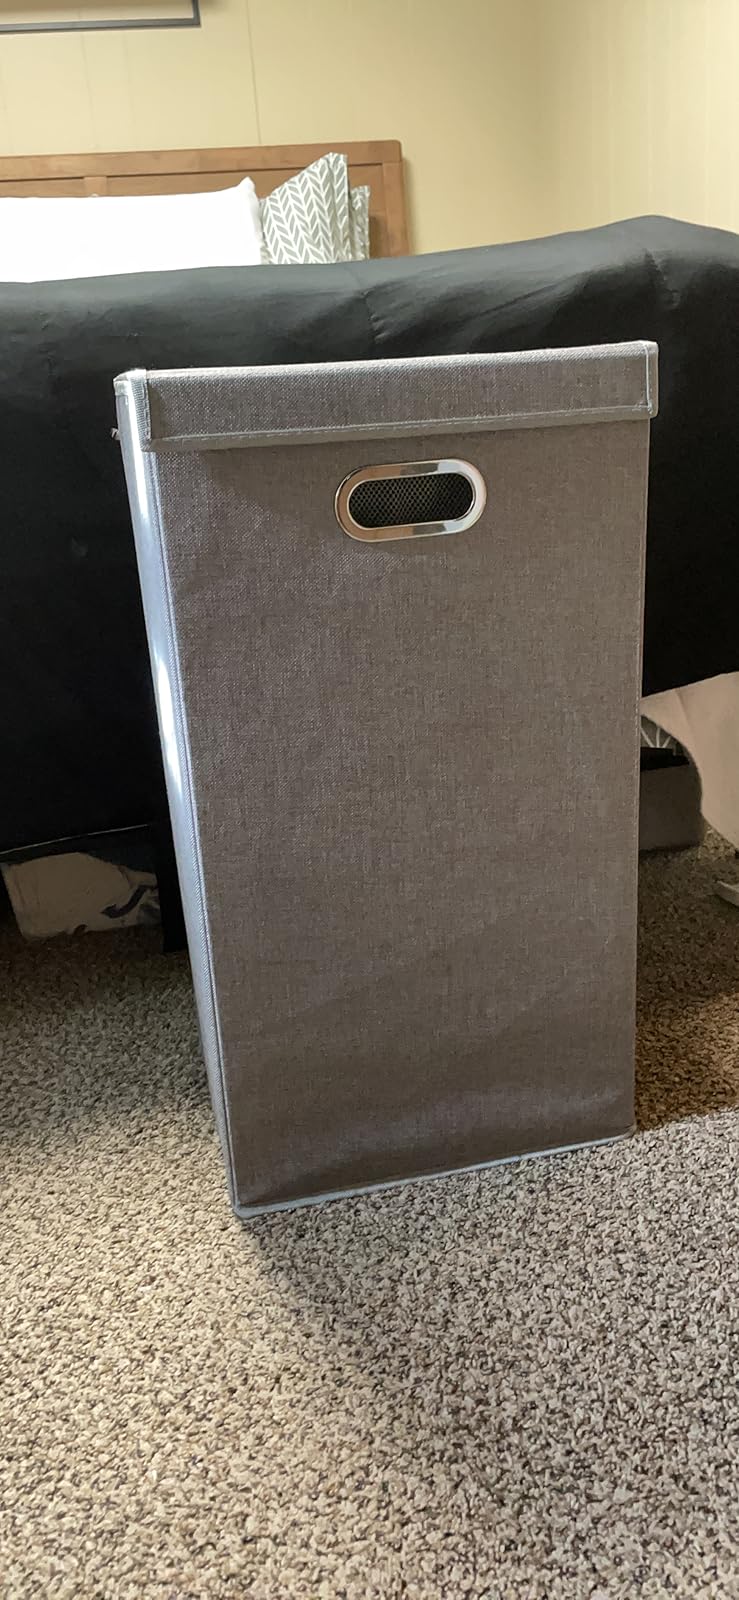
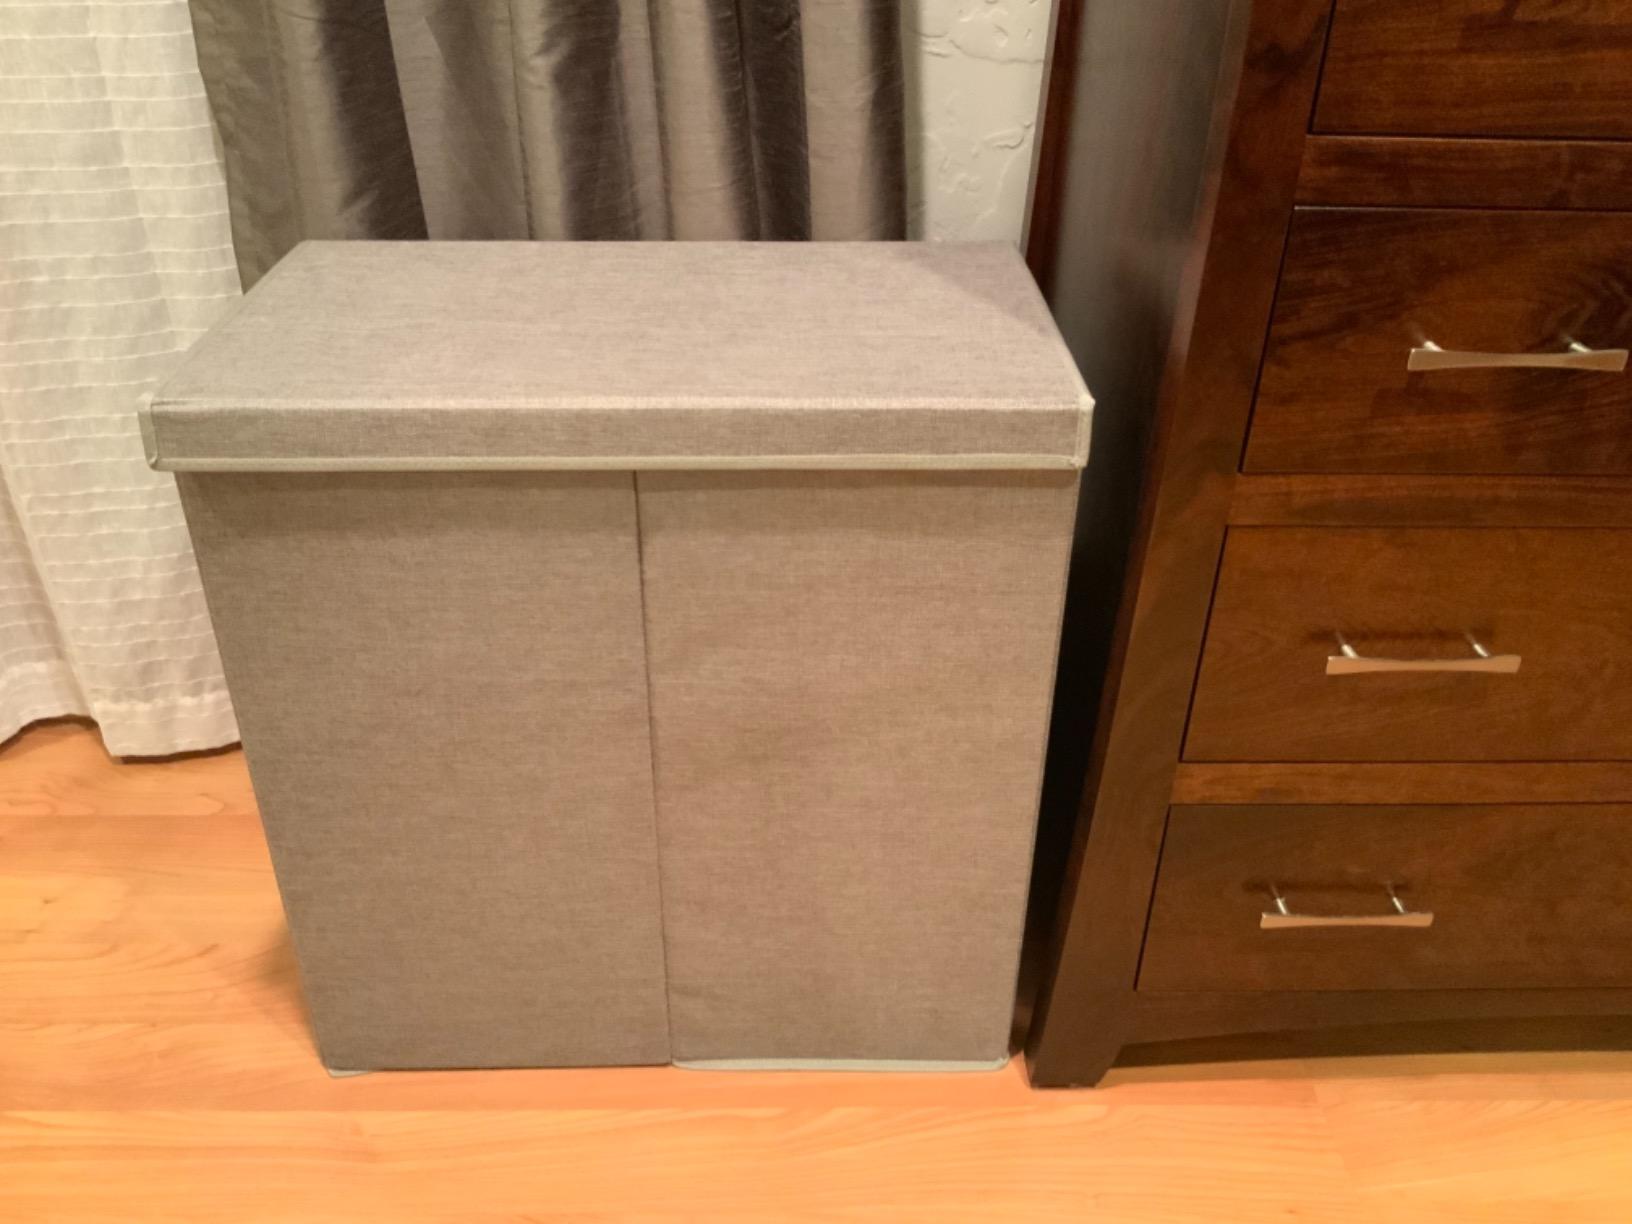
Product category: items_hamper
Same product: no